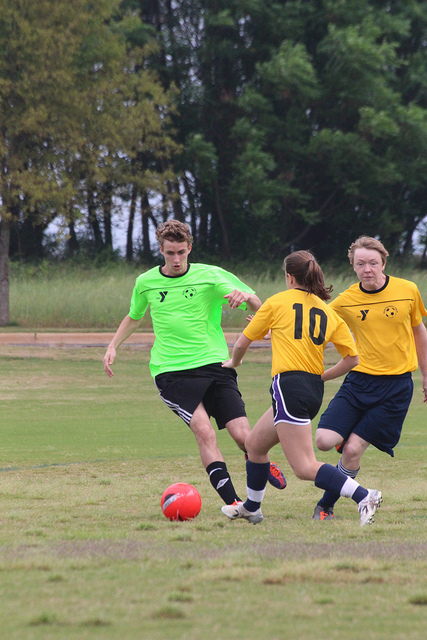
một số người đang cùng nhau đá bóng trên sân